Lamandau Regency

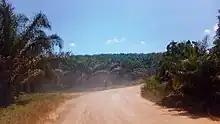
A palm oil plantation in Lamandau Regency, one of the region's primary agricultural products.

The regency is a major contributor to agriculture in Central Kalimantan province, particularly known for its production of palm oil and rubber. In 2022, the regency had a total palm oil plantation area of 24,926 hectares, yielding 110,294.78 tonnes during the same year. Meanwhile, rubber plantations covered an area of 7,098 hectares, producing 1,331.040 tonnes within the same timeframe. The agriculture sector also supports other industries in the regency, primarily the processing industry, which largely consists of palm oil refineries and processing centers. The production and economic significance of these two commodities overshadow other plantation-based products in the regency, accounting for less than 1% of its agricultural output. Another crop grown in the regency is rice, but its output has declined significantly in recent years, from 4,016 tonnes in 2021 to only 530 tonnes in 2022. The area allocated for rice farming has also decreased by 77.77% from 1,669 hectares in 2021 to just 371 hectares in 2022. Rice cultivation has become less popular among landowners in the regency, who are increasingly focusing on palm oil and rubber production. This shift has led to an increase in land conflicts between small-scale farmers and large palm oil companies, as well as significant deforestation within the regency.